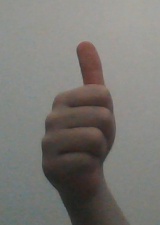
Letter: aleff